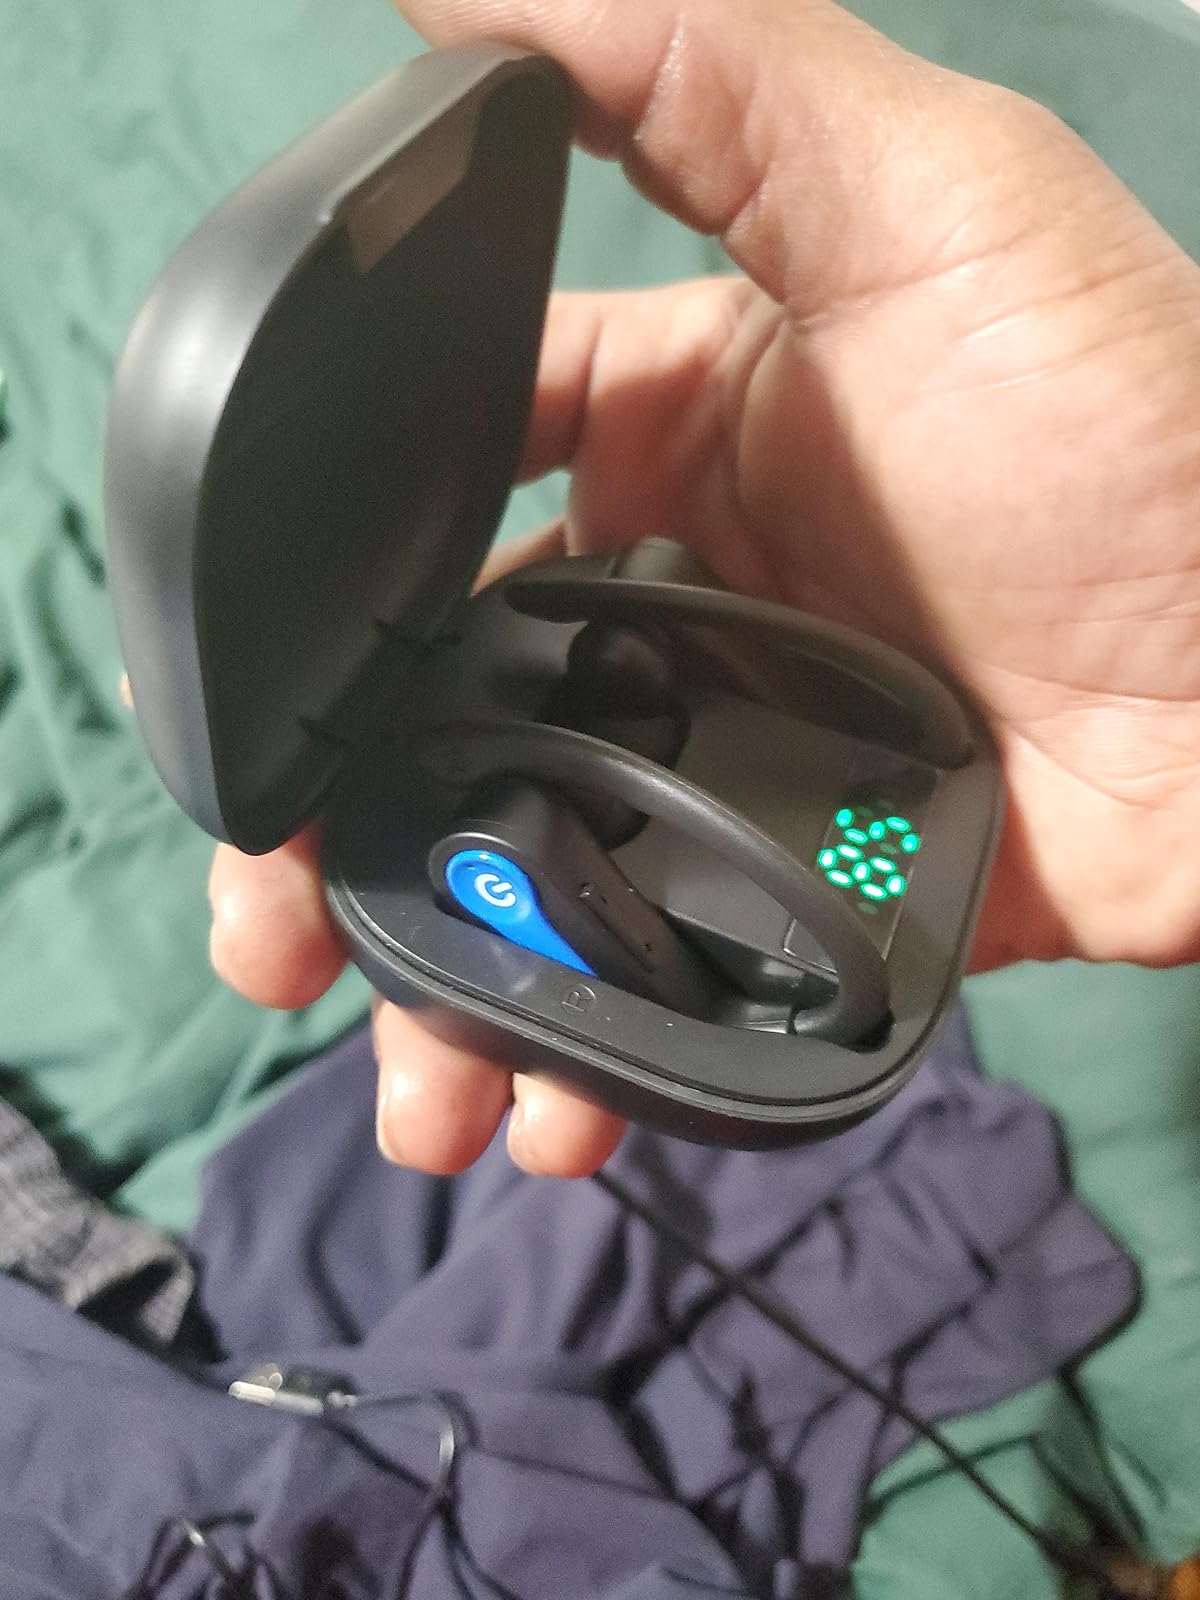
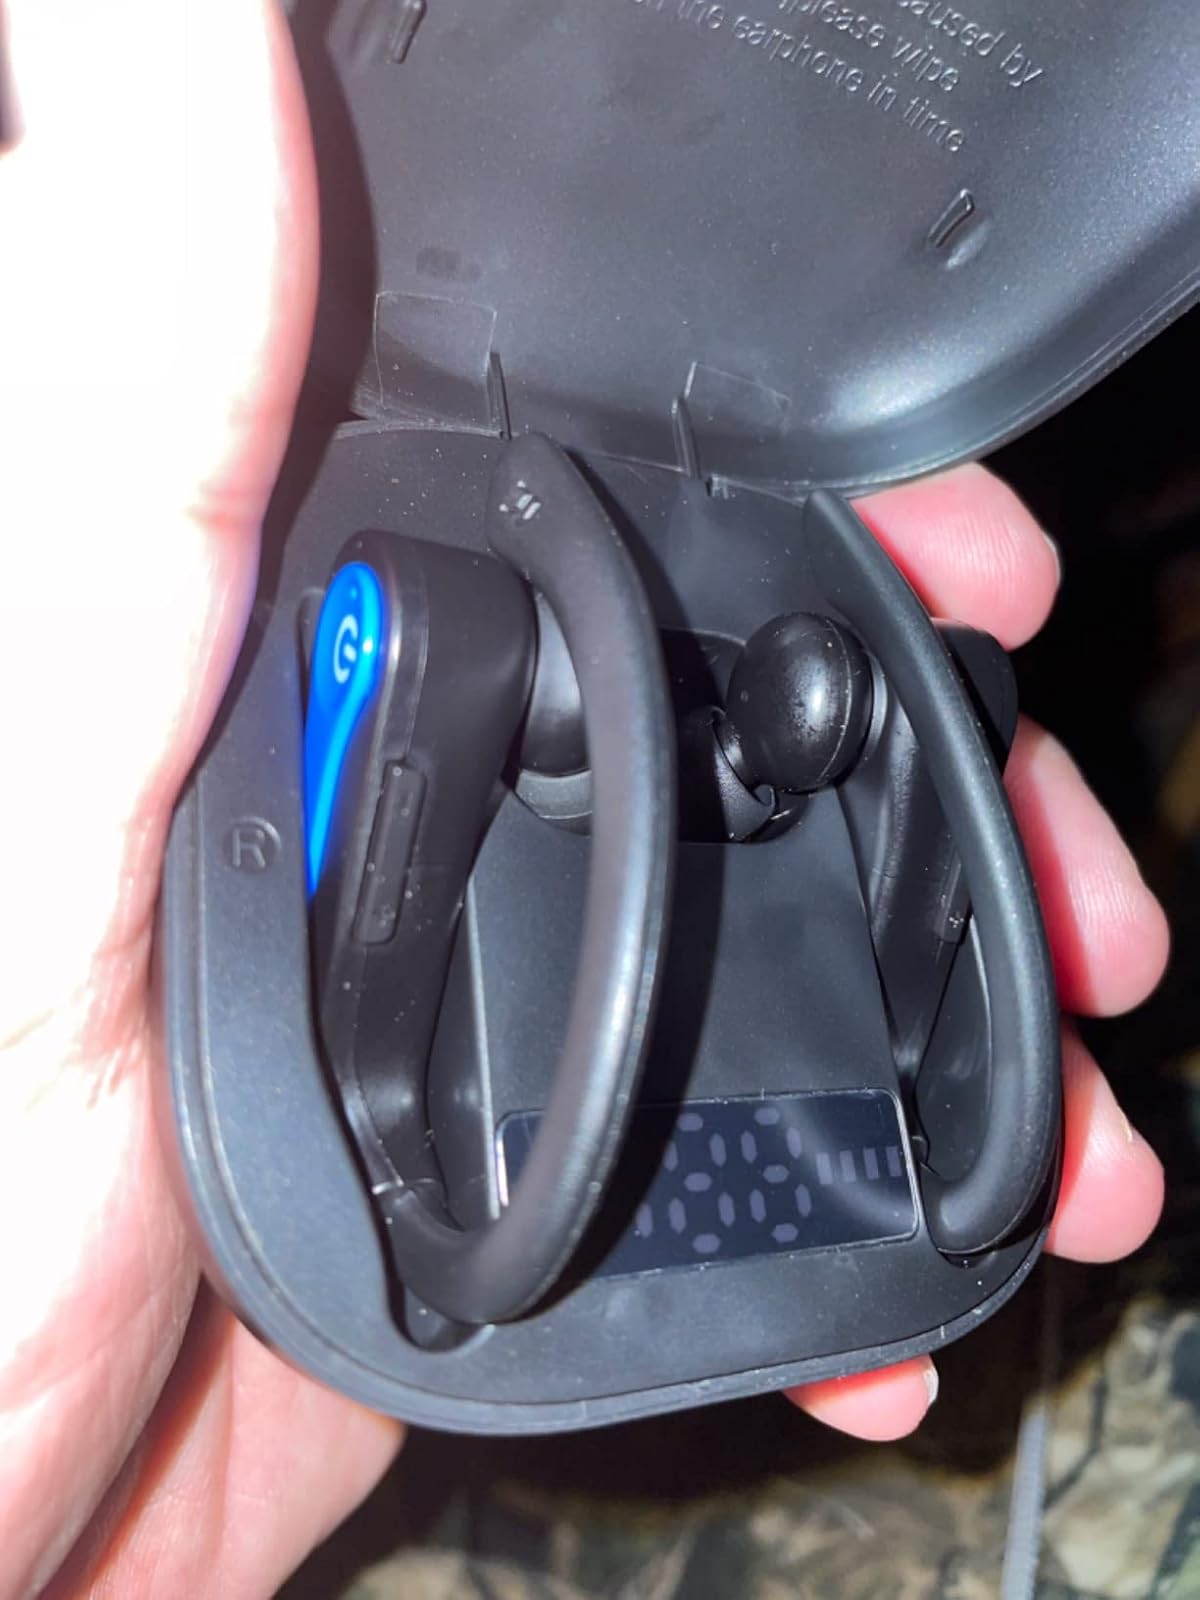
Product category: earbuds
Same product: yes